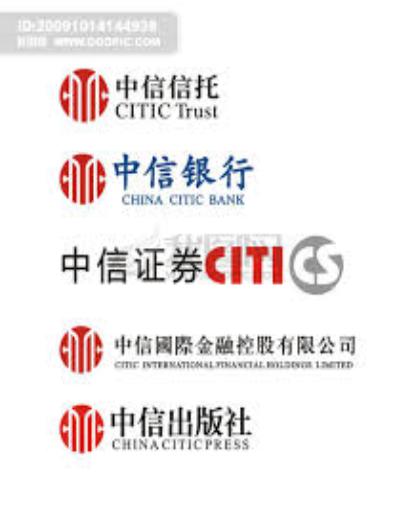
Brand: citic
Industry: Others